Dmitri Goncharov

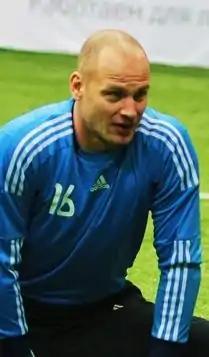

Dmitri Sergeyevich Goncharov (born 15 April 1975) is a Russian former professional footballer.